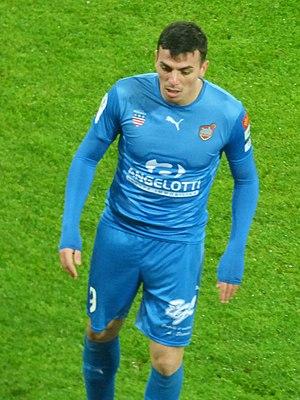
Antoine Rabillard pendant le match RC Lens / AS Béziers, comptant pour la 23ème journée du championnat de France de football de Ligue 2 2018-2019, le 4 février 2019, au Stade Bollaert-Delelis.